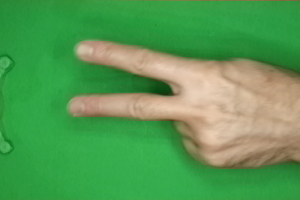
Label: scissors